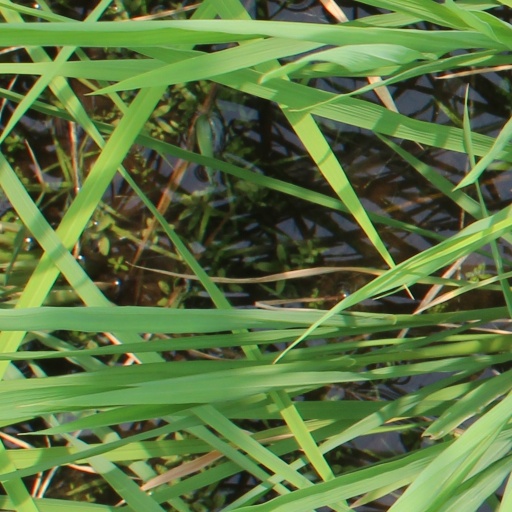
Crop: rice